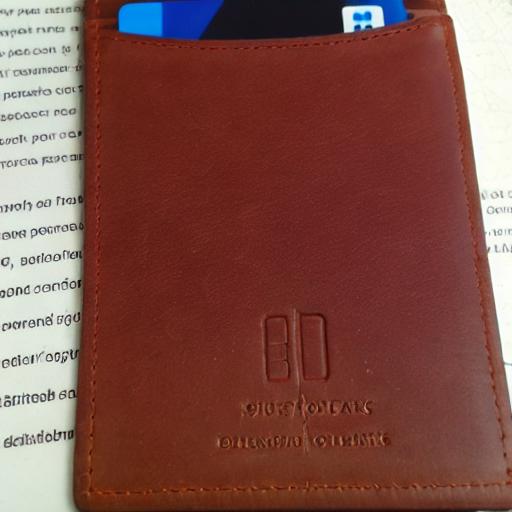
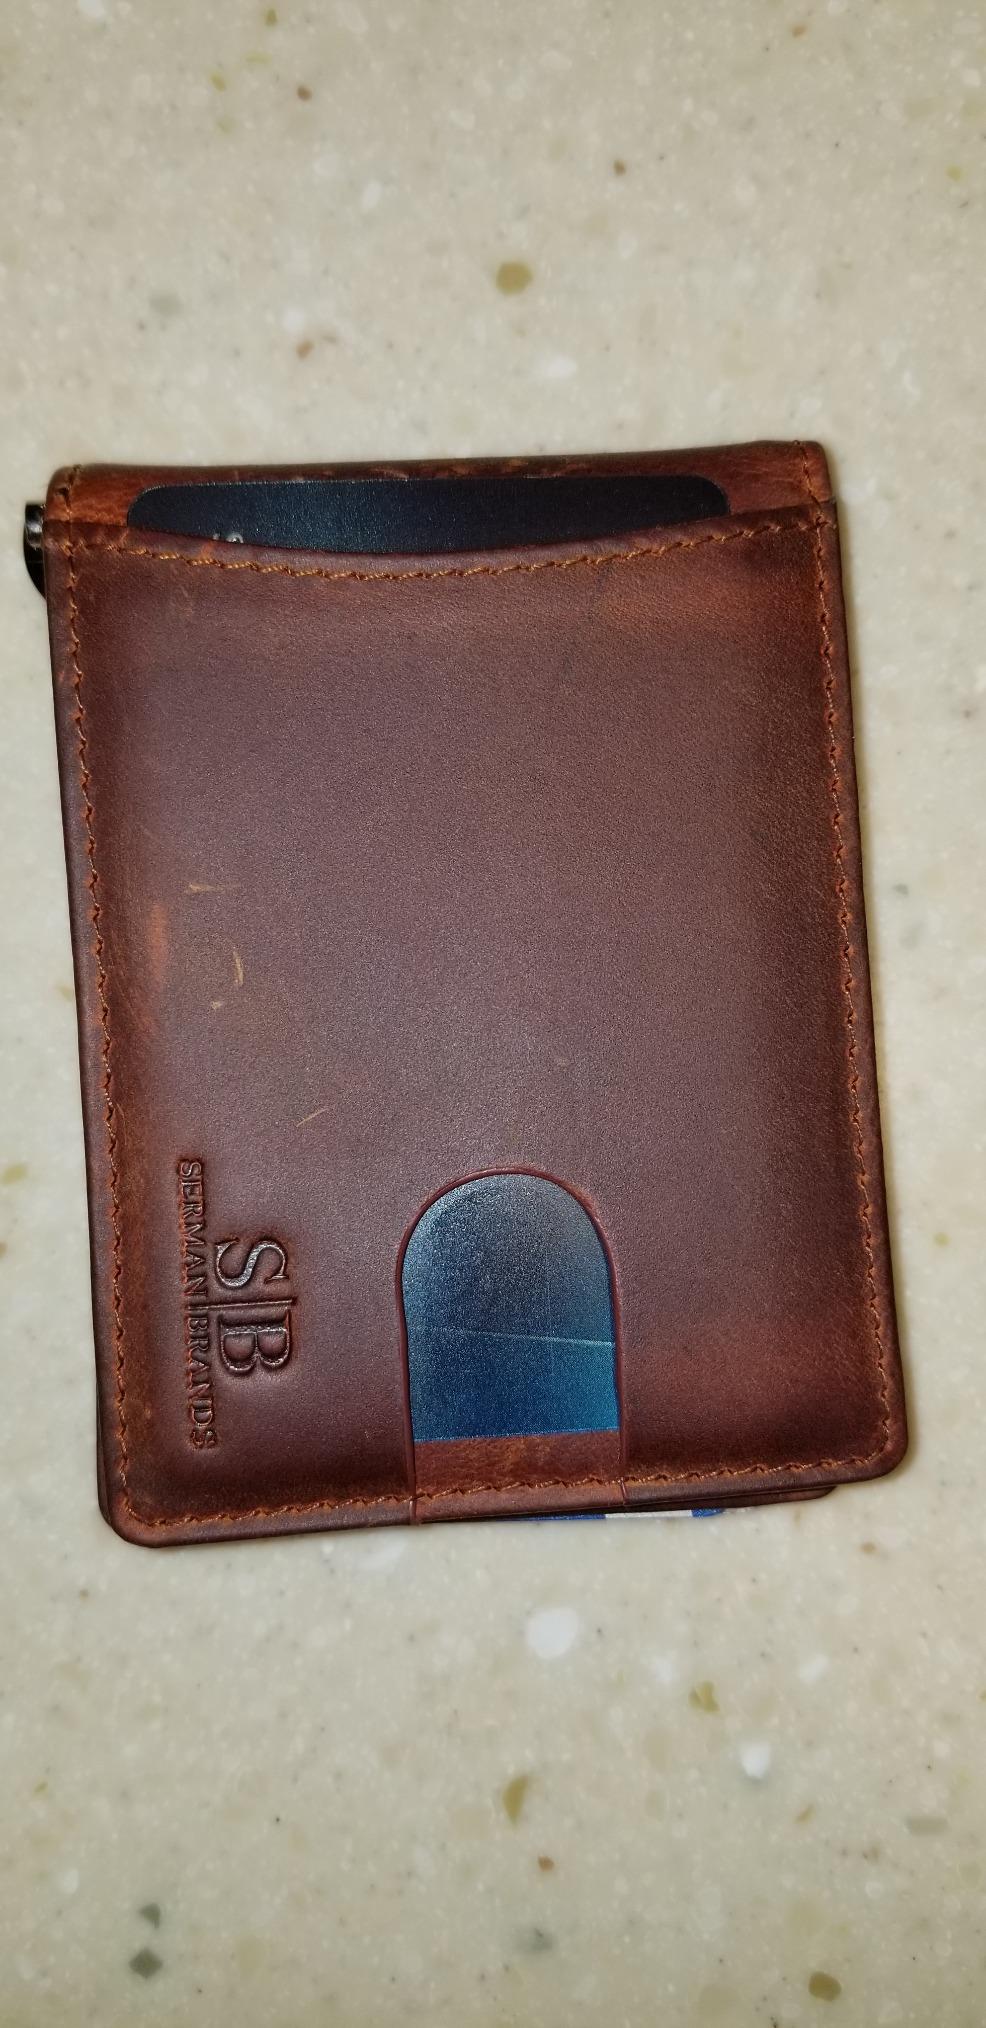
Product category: accessories_wallet
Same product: no